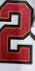
Number: 2